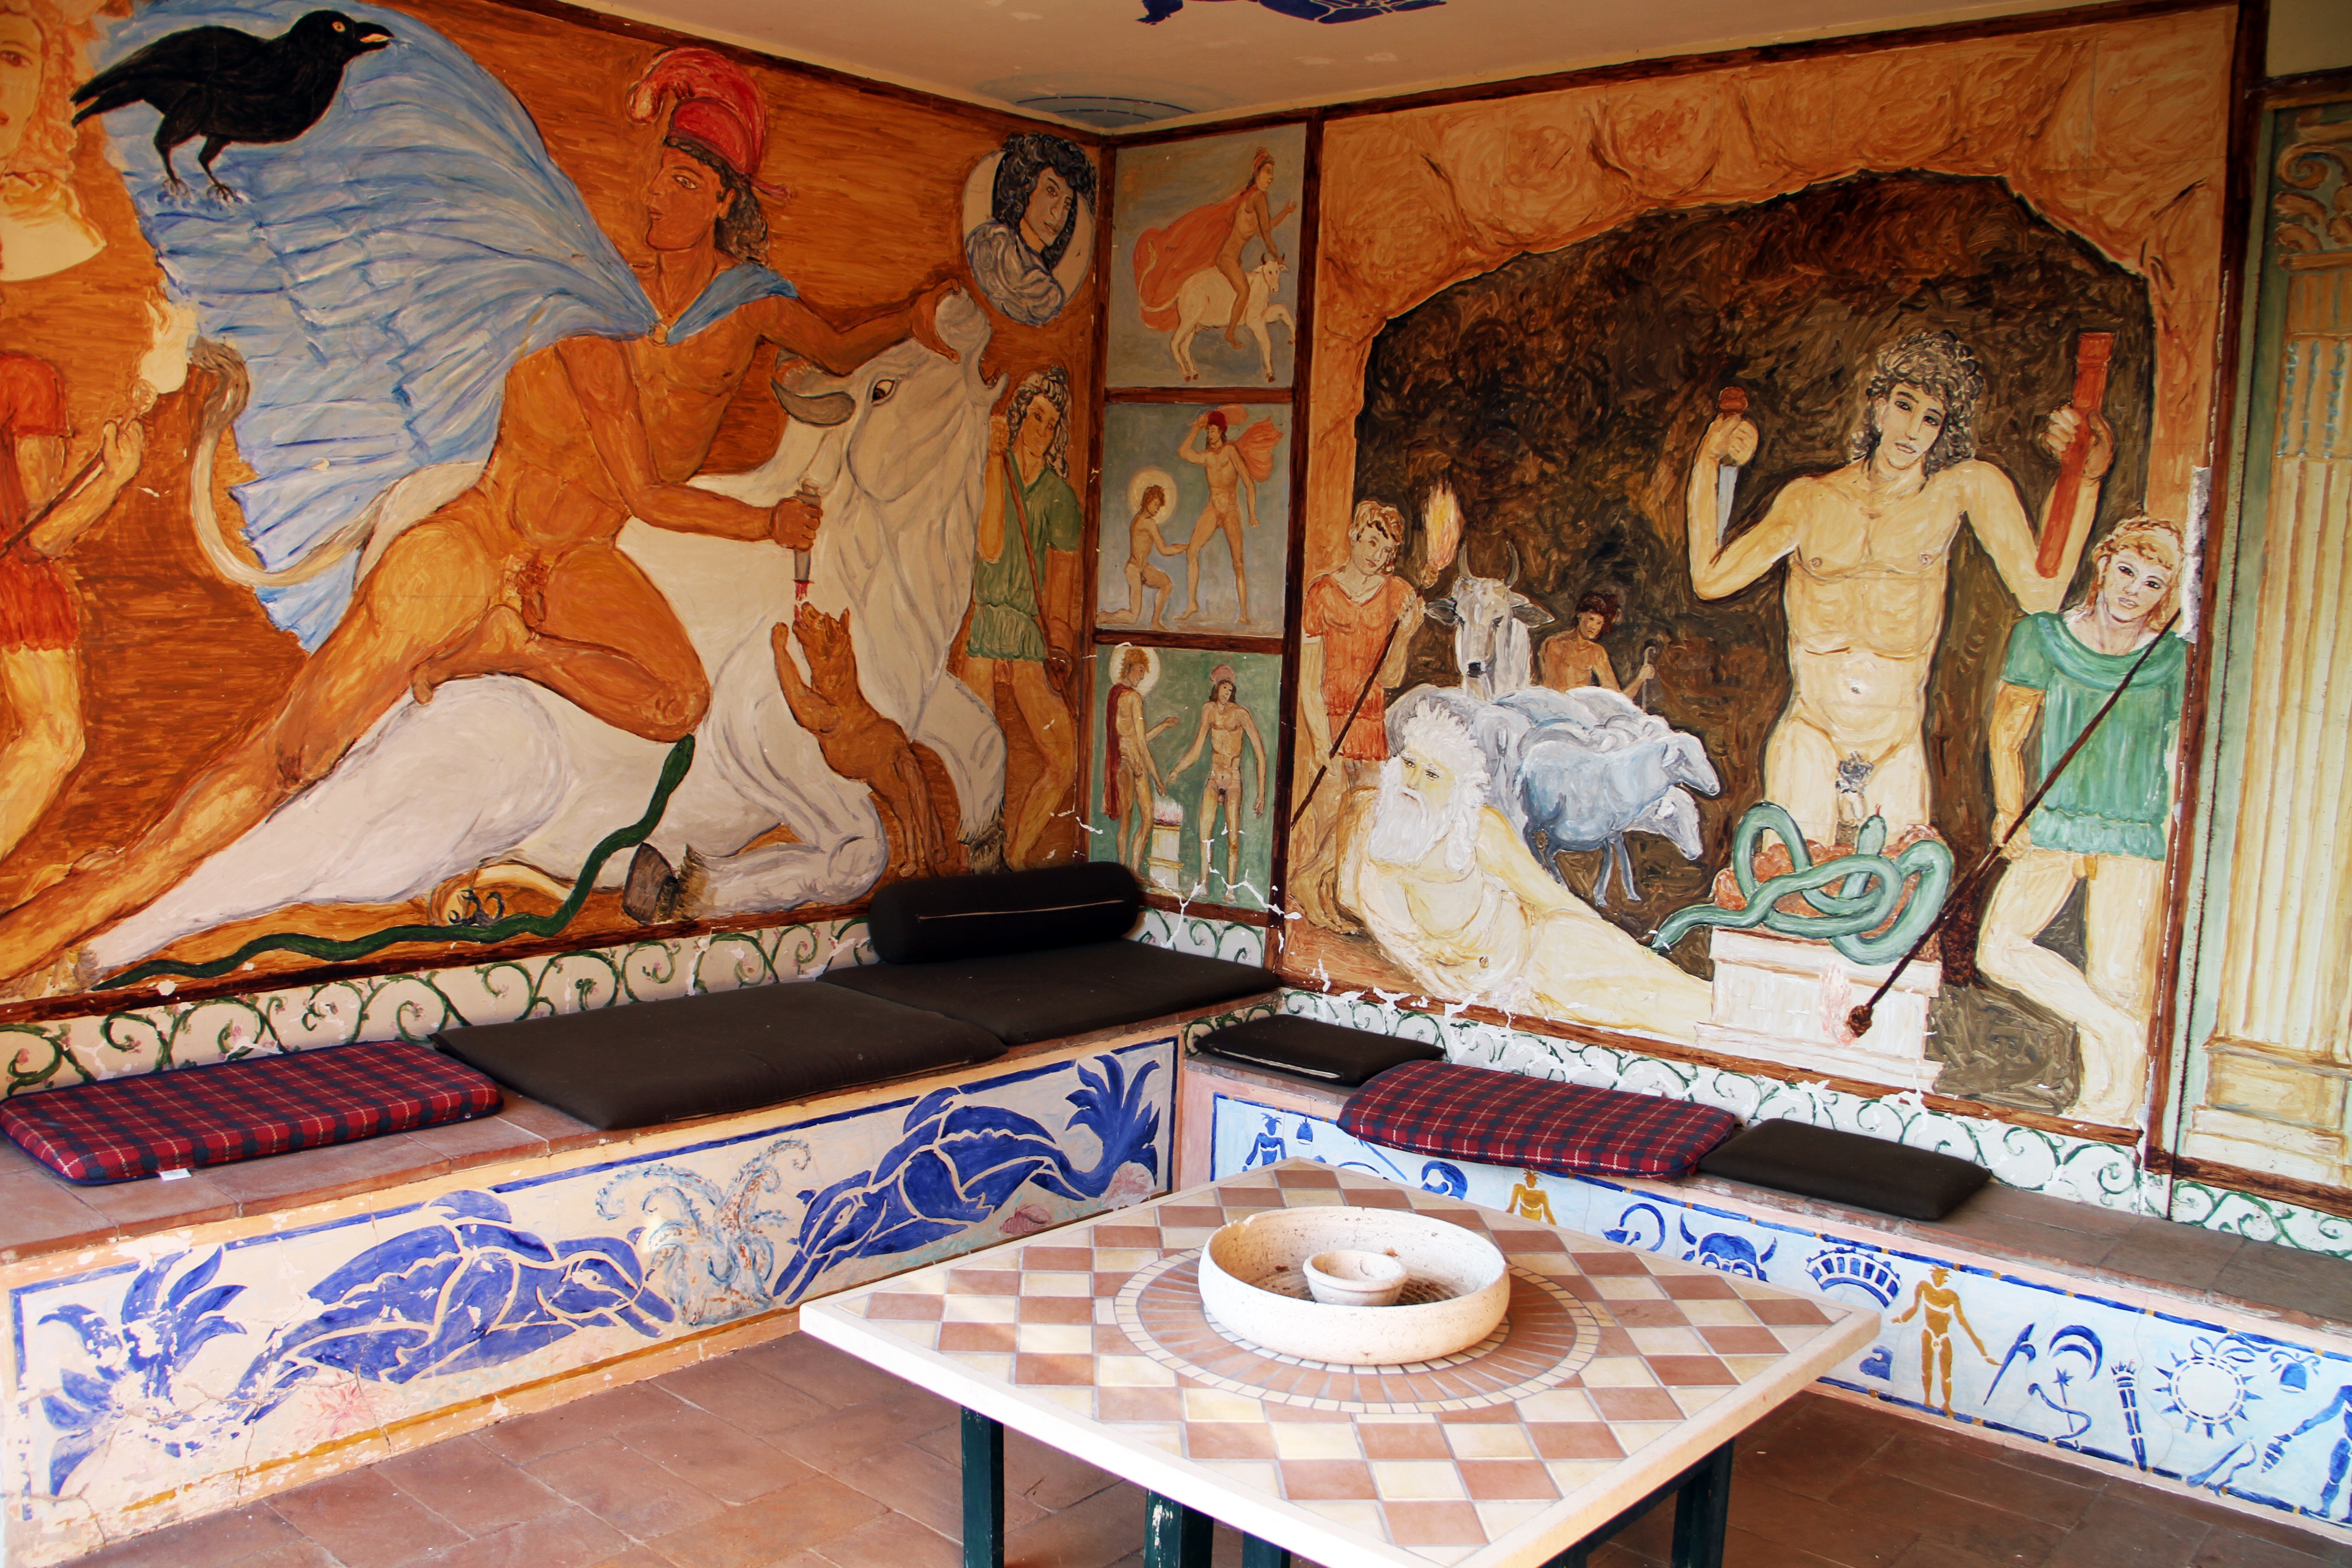
old, wall, broken, room, painting, interior design, art, mural, tourist attraction, carving, ancient history